Blood and Steel (1959 film)

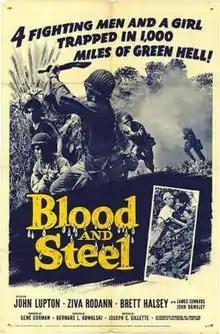
Theatrical release poster

Blood and Steel is a 1959 American drama film directed by Bernard L. Kowalski and written by Joseph C. Gilette. The film stars John Lupton, James Edwards, Brett Halsey, John Brinkley, Allen Jung and Ziva Rodann. The film was released on December 30, 1959, by 20th Century Fox.It was also known as Condemened Patrol.